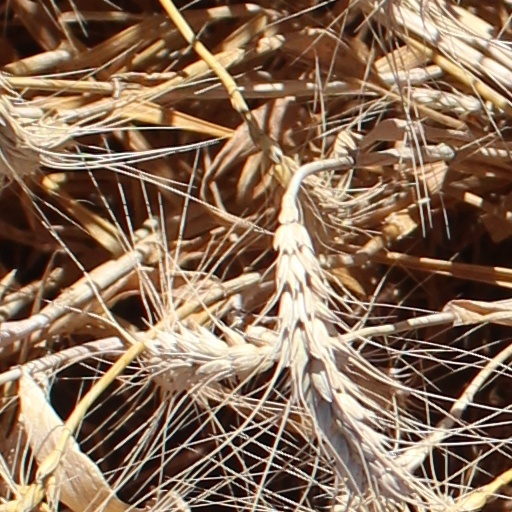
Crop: wheat